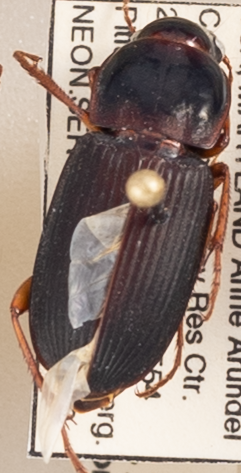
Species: Harpalus pensylvanicus
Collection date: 2021-08-19
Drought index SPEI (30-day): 0.77
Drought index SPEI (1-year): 1.064
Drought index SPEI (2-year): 1.69